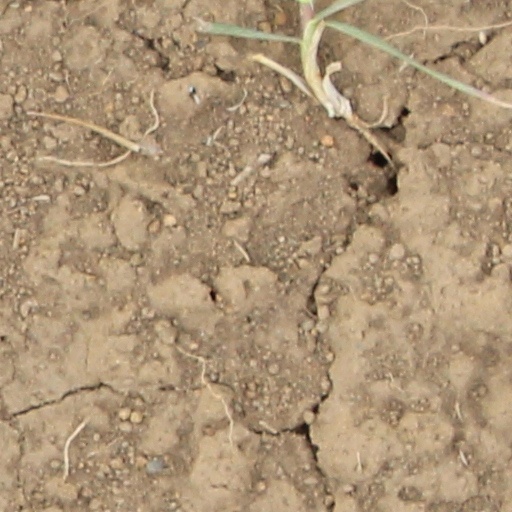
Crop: wheat